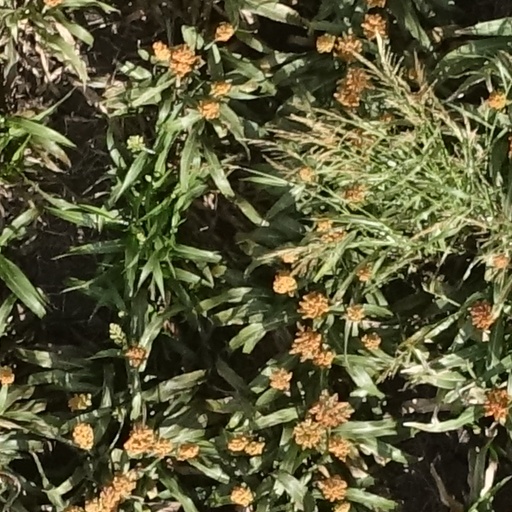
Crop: sorghum